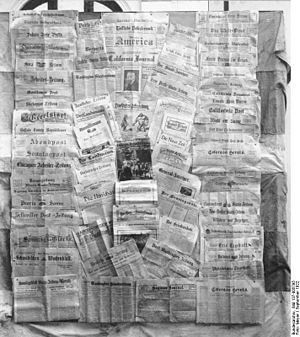
Tysk (sprog) / Historie
Tysksprogede aviser i Nordamerika i 1922.
Tysk er et vestgermansk sprog, der afleder størstedelen af sit ordforråd fra den germanske gren af den indoeuropæiske sprogfamilie. Flere tyske ord stammer fra latin og græsk, og nogle få er låneord fra fransk og engelsk. Blandt de sprog, som har mest til fælles med tysk er Afrikaans, hollandsk, engelsk, frisisk og Letzeburgsk. Ligesom flere af dem har det tyske sprog tre grammatiske køn og tre vokaler med umlaut foruden de 26 standardbogstaver i det latinske alfabet. Bogstavet ß, findes kun på tysk.